Dhuan

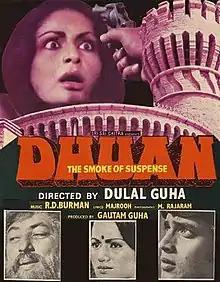
Theatrical release poster

Dhuan is a 1981 Hindi-language thriller film, produced by Gautham Guha under the Sri Sai Chitra banner and directed by Dulal Guha. It stars Mithun Chakraborty, Ranjeeta, Raakhee, Amjad Khan and Jeetendra in a guest appearance and music composed by R. D. Burman. It is a remake of the English-language film "Chase a Crooked Shadow" (1958) and remade in Telugu as "Mayadari Maridi" (1985).